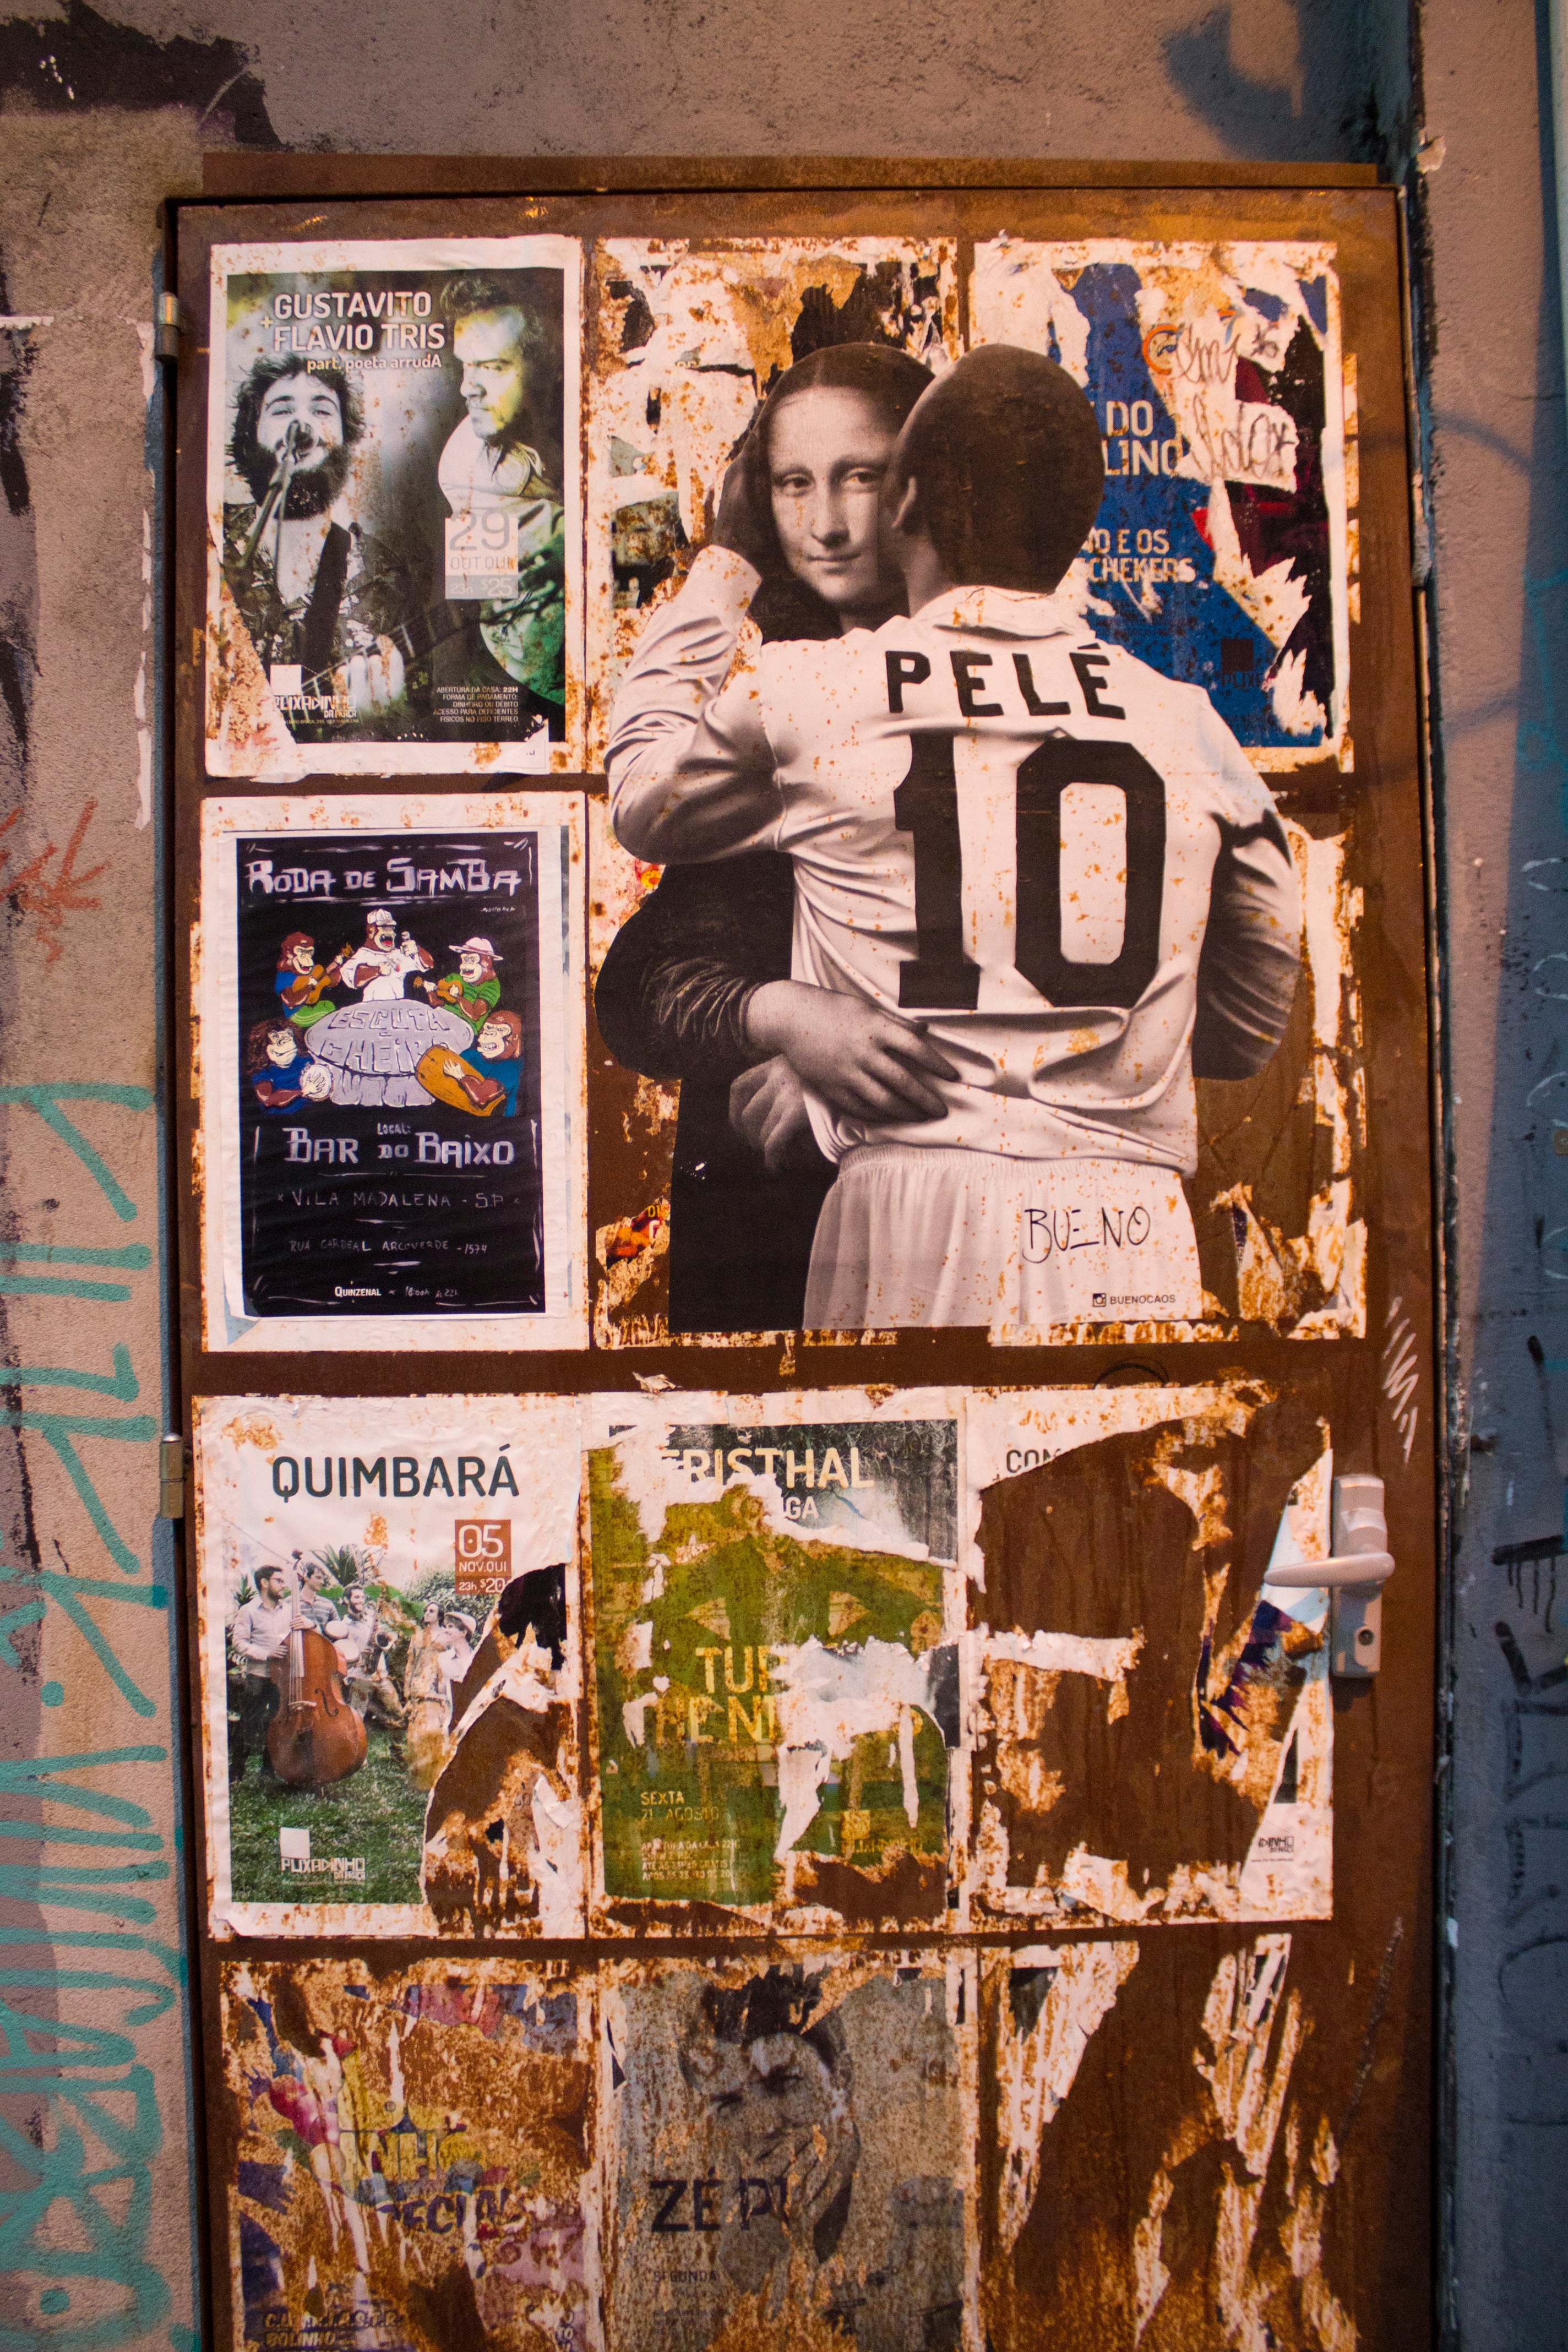
wall, painting, art, photograph, collage, poster